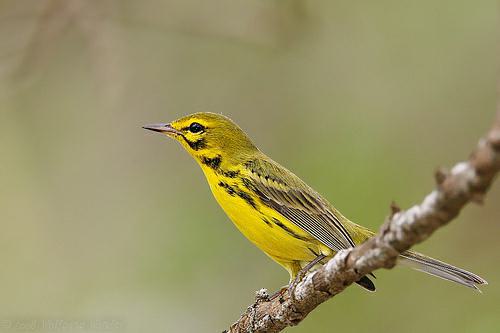
A photo of a prairie warbler